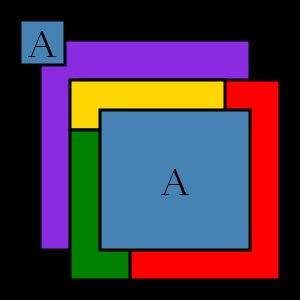
La cartographie est la réalisation et l'étude des cartes géographiques et géologiques. Elle est très dépendante de la géodésie, science qui s'efforce de décrire, mesurer et rendre compte de la forme et des dimensions de la Terre. Le principe majeur de la cartographie est la représentation de données sur un support réduit représentant un espace généralement tenu pour réel. L'objectif de la carte, c'est une représentation concise et efficace, la simplification de phénomènes complexes à l'œuvre sur l'espace représenté afin de permettre une compréhension rapide et pertinente. La création de carte débute avec la définition du projet cartographique. La collecte d'informations est en deux parties : 1. le relevé des contours et de l'espace support à représenter ; 2. le relevé des données statistiques à représenter sur cet espace.